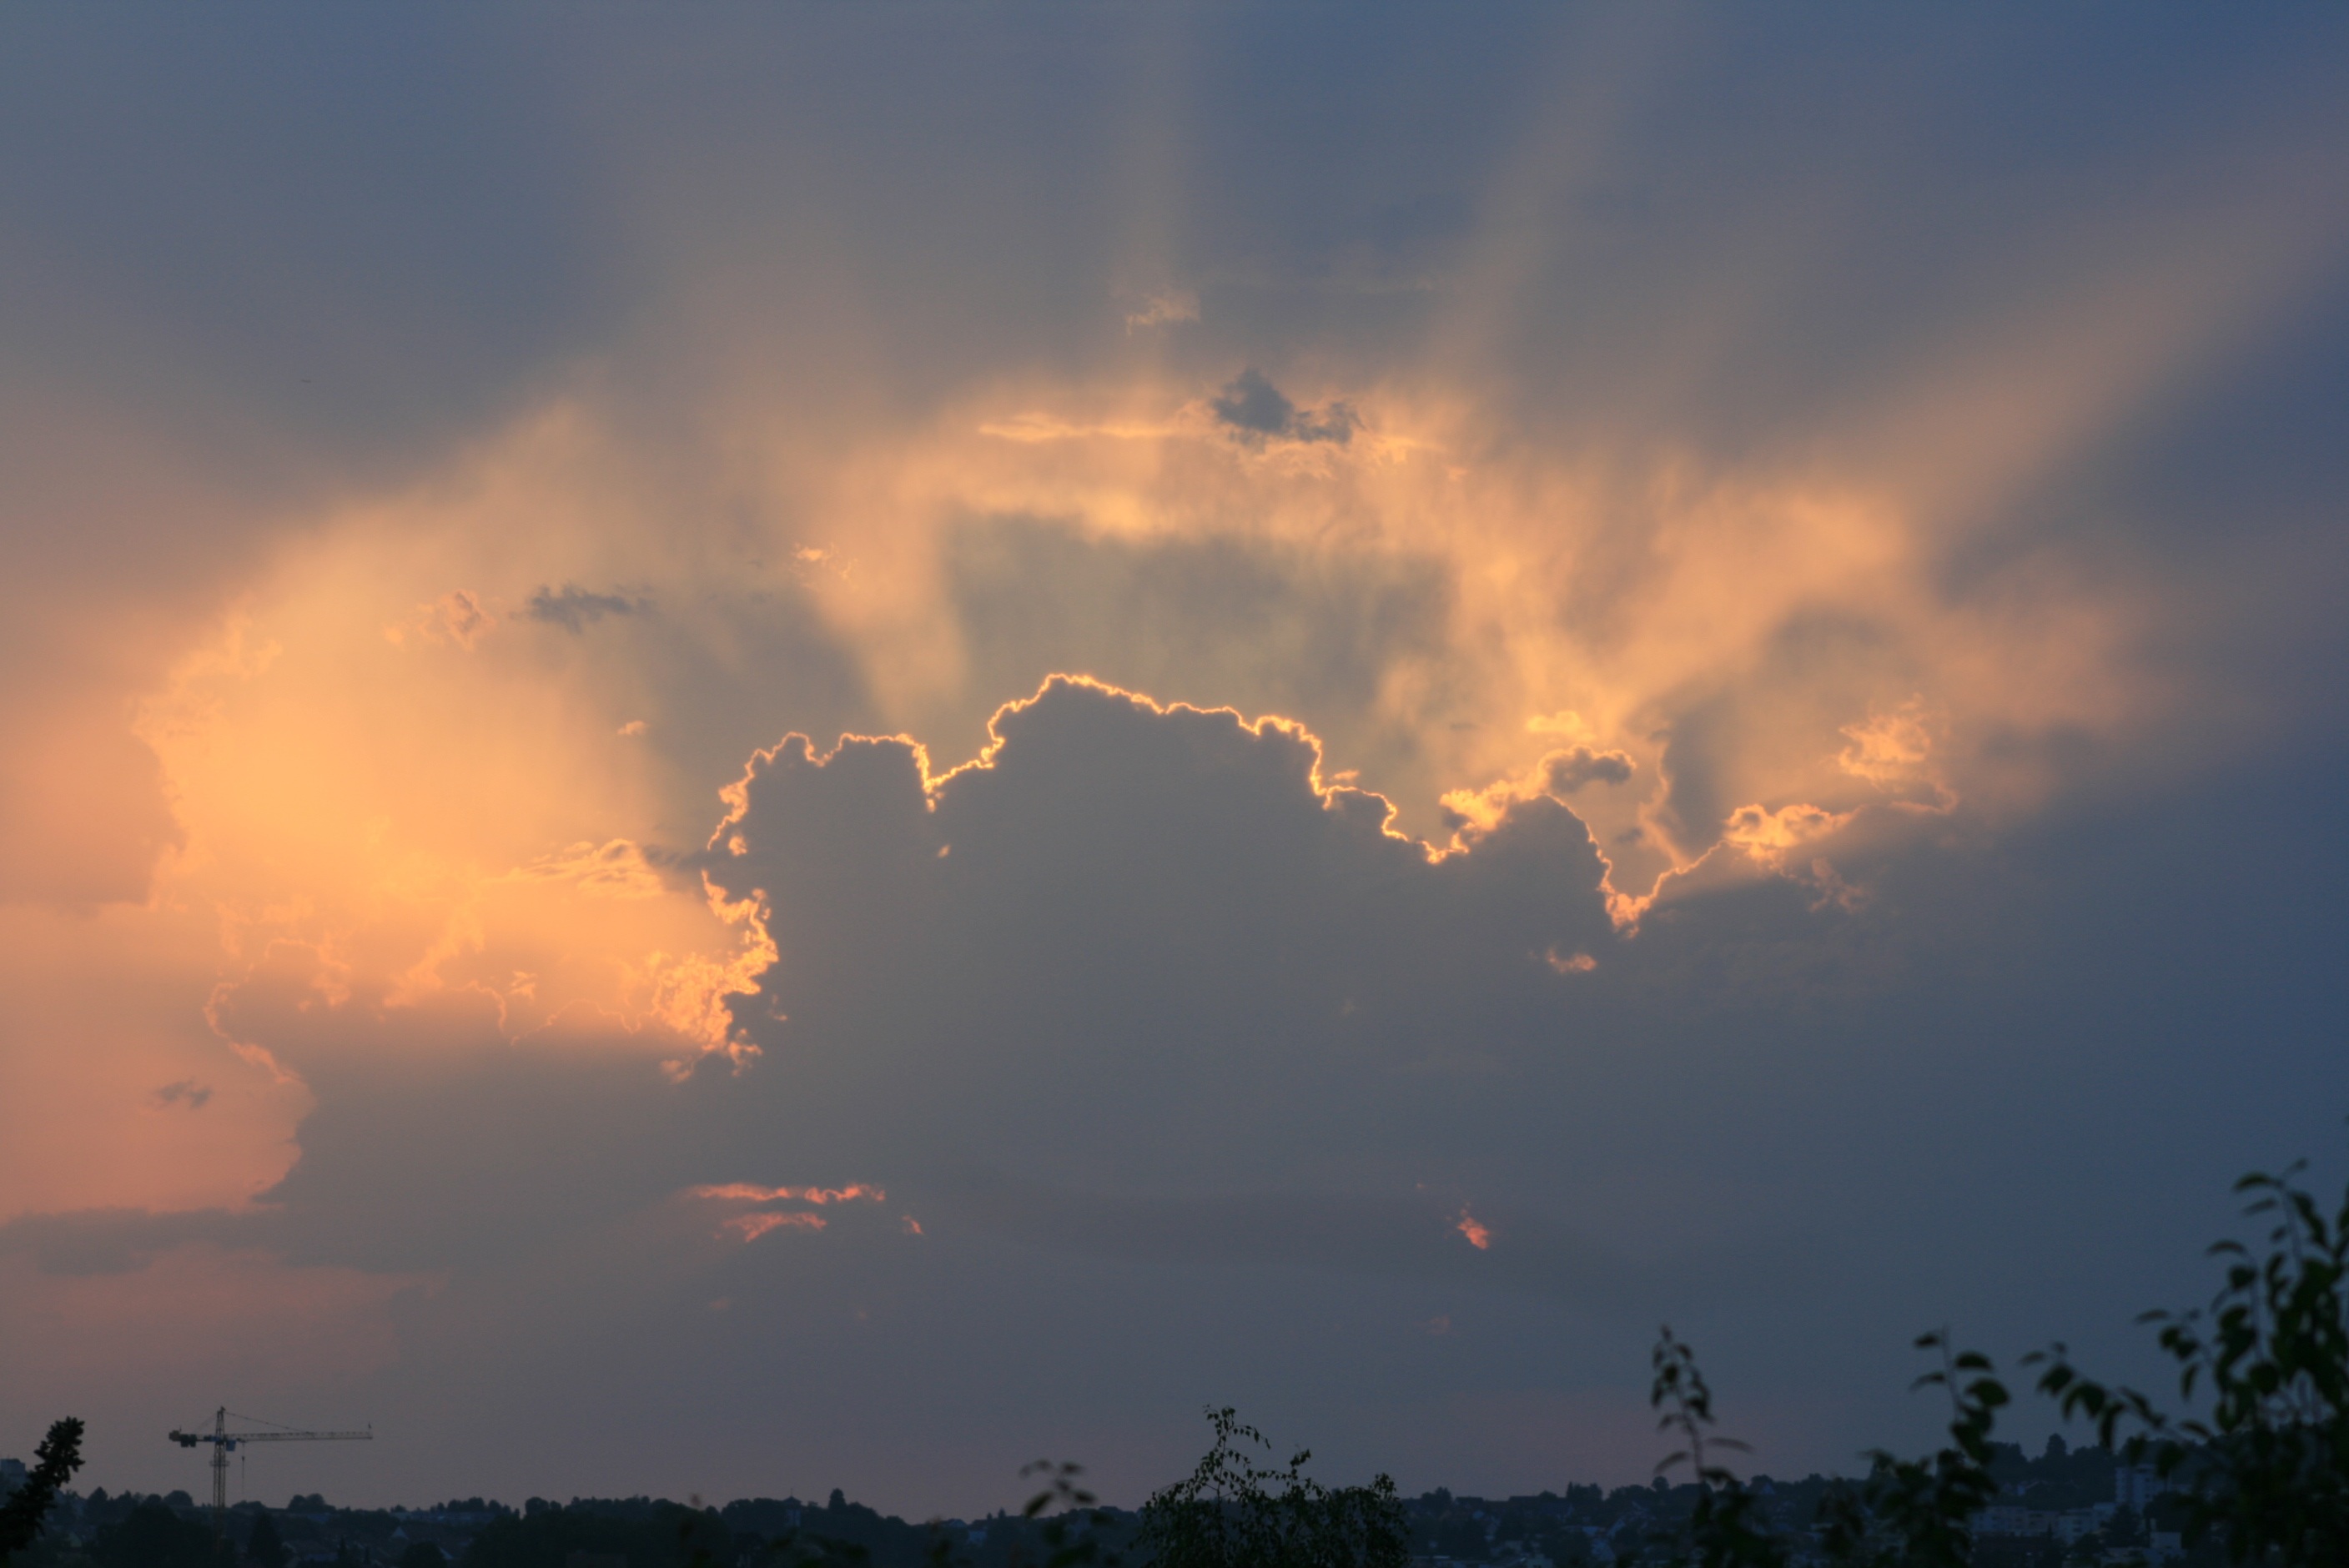
horizon, cloud, sky, sunrise, sunset, sunlight, morning, dawn, atmosphere, dusk, evening, weather, cumulus, clouds, afterglow, meteorological phenomenon, esslingen, red sky at morning